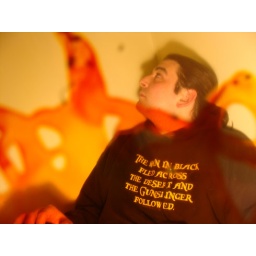
yellow alcholo ink swirled over orange alcohol ink on plast sleeve.